Shea Stadium

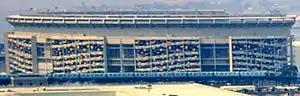
Shea's exterior, pictured here in 1964, was decorated with blue and orange panels from 1964 until their removal in 1980.

Banks of ramps that provided access from the ground to the upper levels were built around the outside circumference of the stadium. The ramps were not walled in and were visible from outside the stadium. The ramps were originally partly covered with many rectangular panels in blue and orange, the Mets' colors. These panels can be seen in the 1970s movie "The Wiz", which used the exterior pedestrian ramps for a motorcycle chase scene with Michael Jackson and Diana Ross. The 1960s-style decorations were removed in 1980. The banks of ramps resulted in the outer wall of the stadium jutting out where the banks existed.